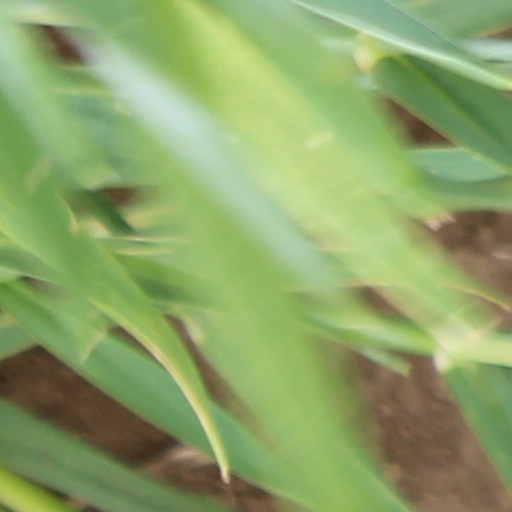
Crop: wheat